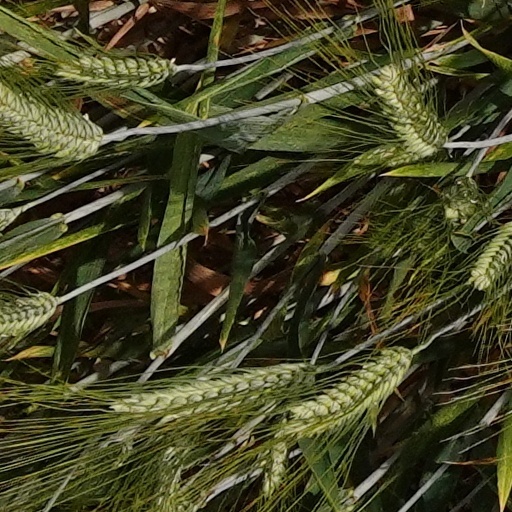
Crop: wheat